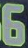
Number: 6